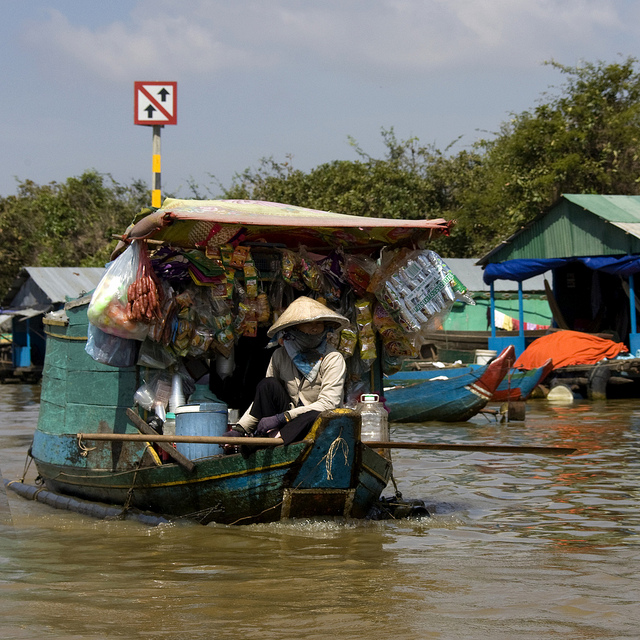
An asian boat is going down the water with goods for sale.

A man floating on a boat with a store in it next to a building.

A boat on a river that is also a grocery store.

A man on a house boat in the murky waters drifting along

A man in a blue boat filled with bags on a river.